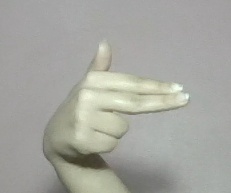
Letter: ghain